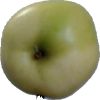
Label: Apple 6